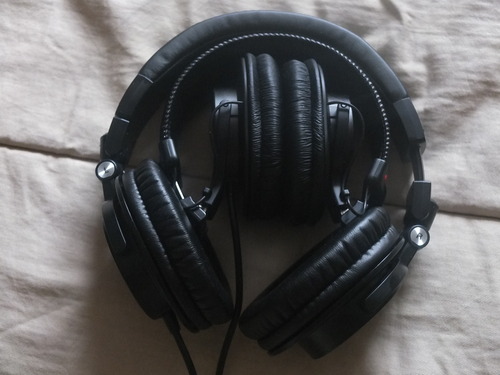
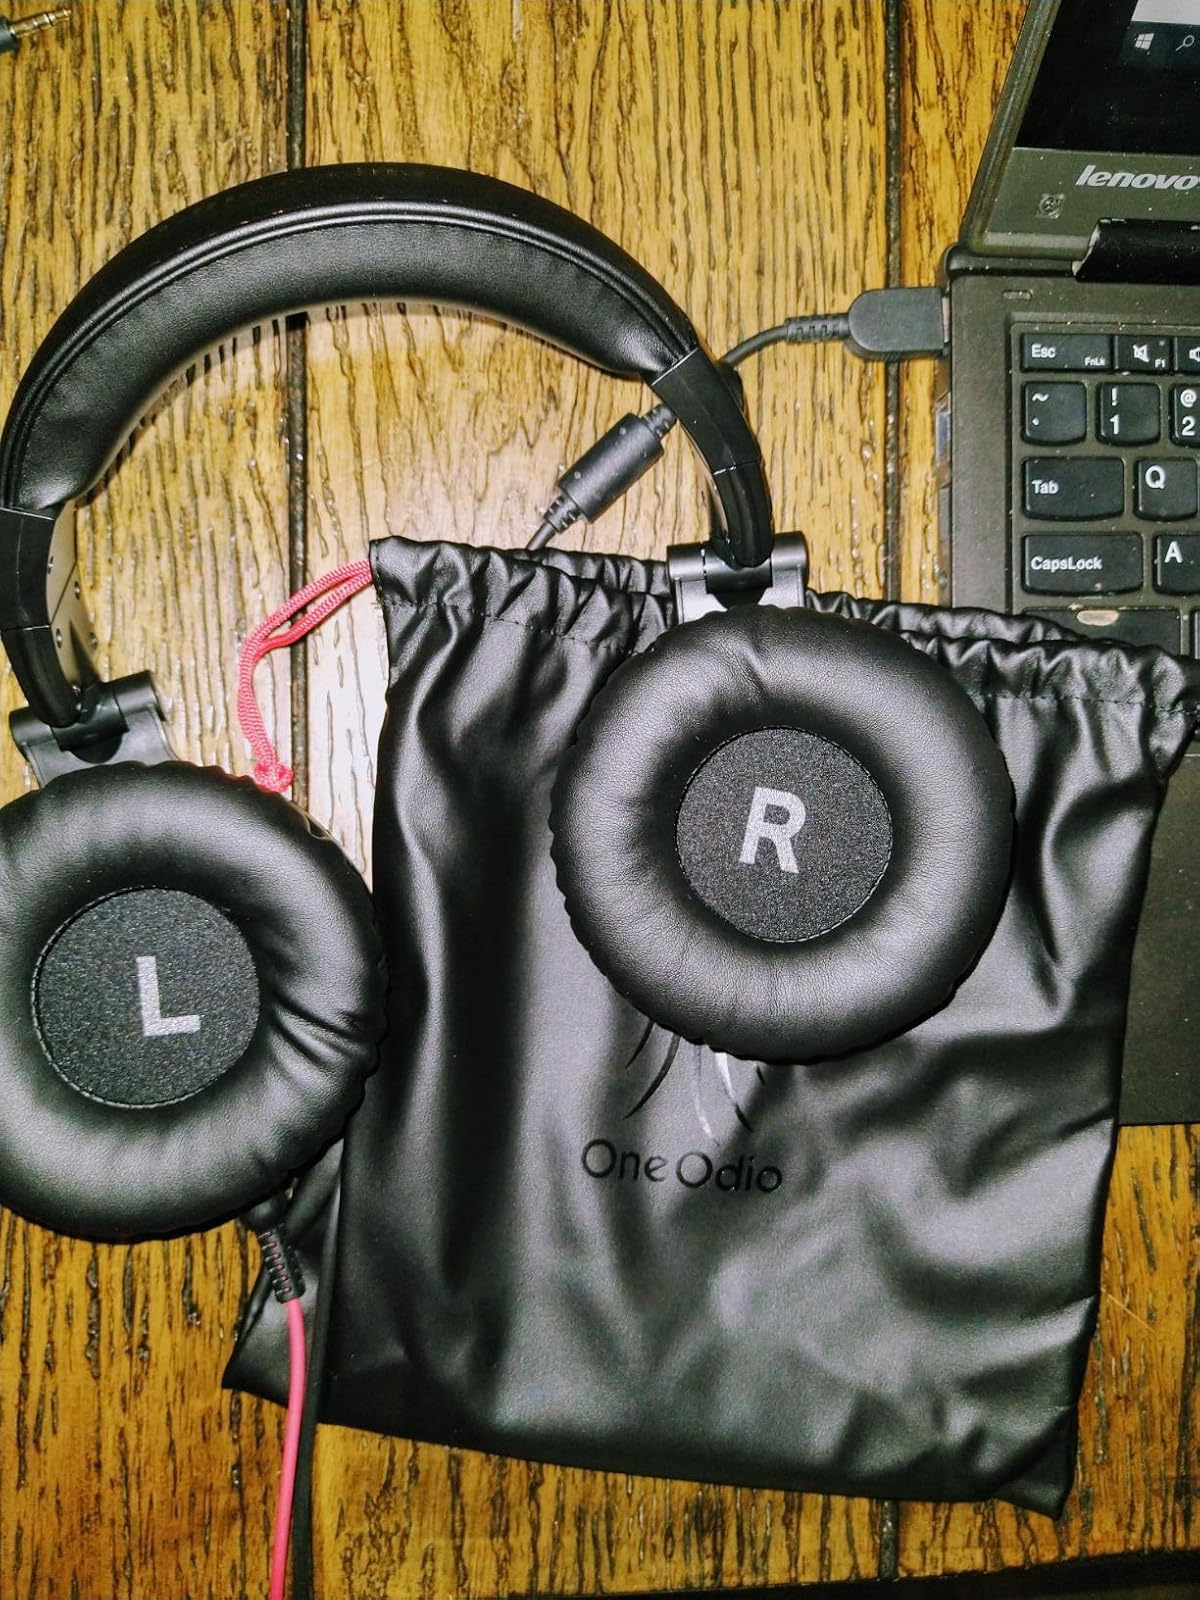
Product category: headphones
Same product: no